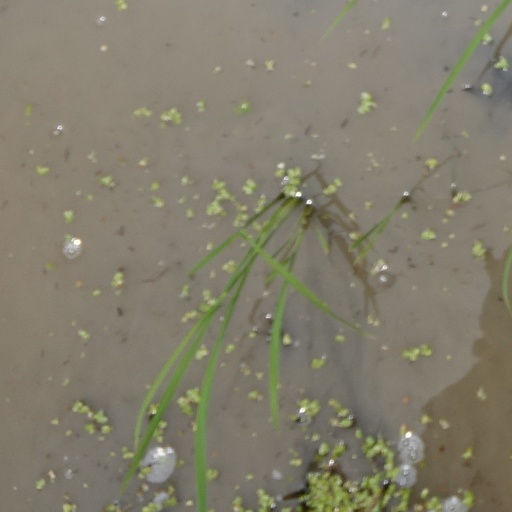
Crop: rice